Autophagy database

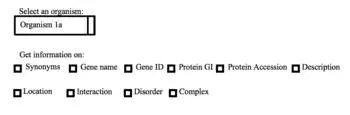
One use for autophagy database-Protein list

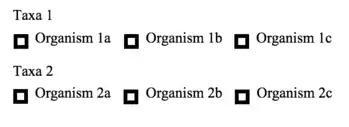
One use for autophagy database-Homologs

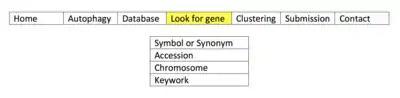
Look for gene: HADb.

When accessing http://autophagy.lu/index.html, these options can be accessed. Interested parties may also "Submit" new human autophagy proteins to the database. A user may utilize the database according to the following options: